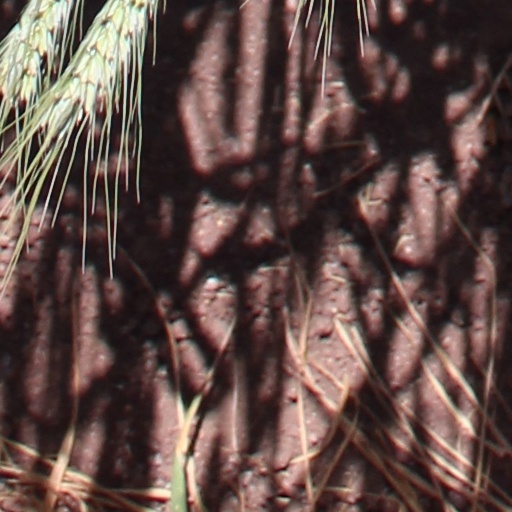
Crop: wheat